Cretan literature

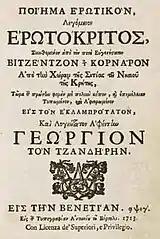
A copy of Erotokritos released in 1713

Medieval works suggest that Modern Greek started shaping as early as the 10th century, with one of the first works being the epic poem of Digenis Acritas. However, the first literary activity which was important enough to be identified as "modern Greek literature" was done in the Cretan dialect during the 16th century in the Venetian Crete.